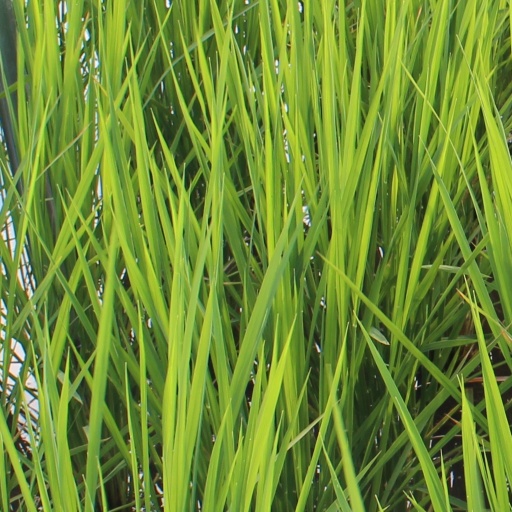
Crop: rice